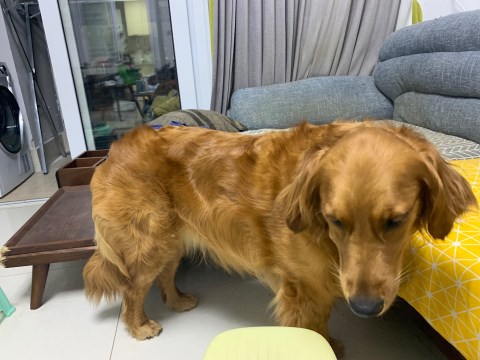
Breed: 5355-n000126-golden_retriever